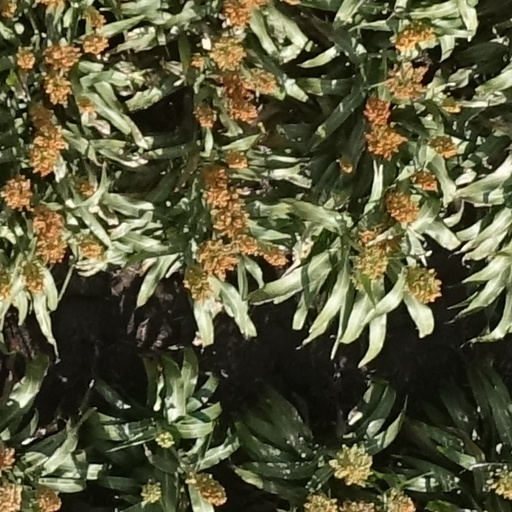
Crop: sorghum